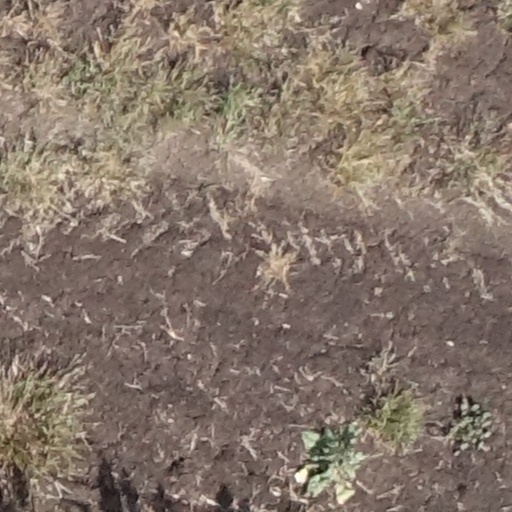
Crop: sorghum